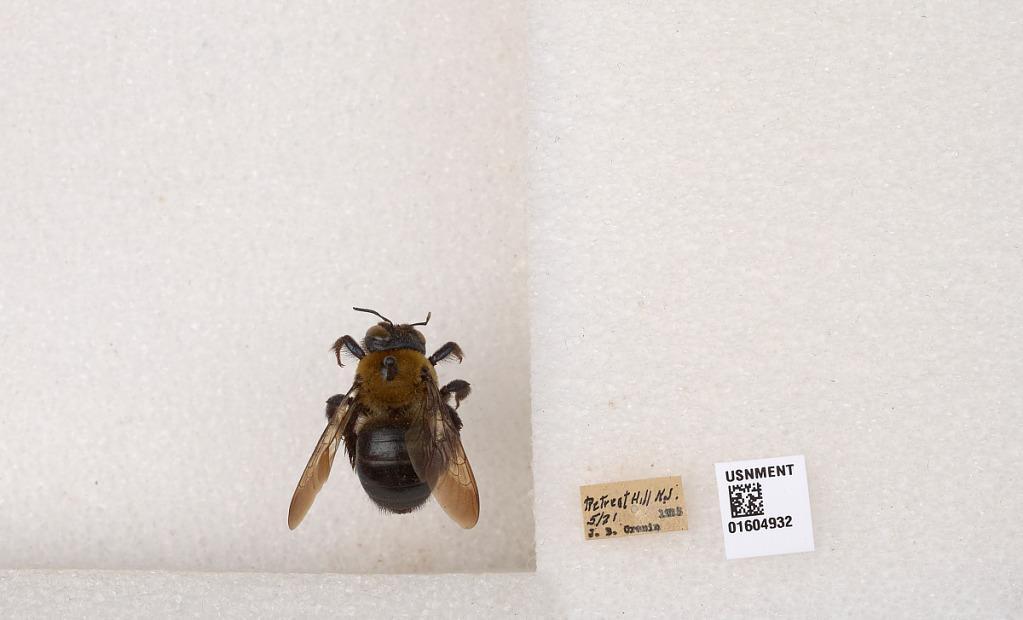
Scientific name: Xylocopa (Xylocopoides) virginica virginica (Linnaeus)
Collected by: J. Cronin
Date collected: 1925-5-21
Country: United States
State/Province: New Jersey
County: Burlington
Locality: Retreat Hill
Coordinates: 39.9164, -74.7128